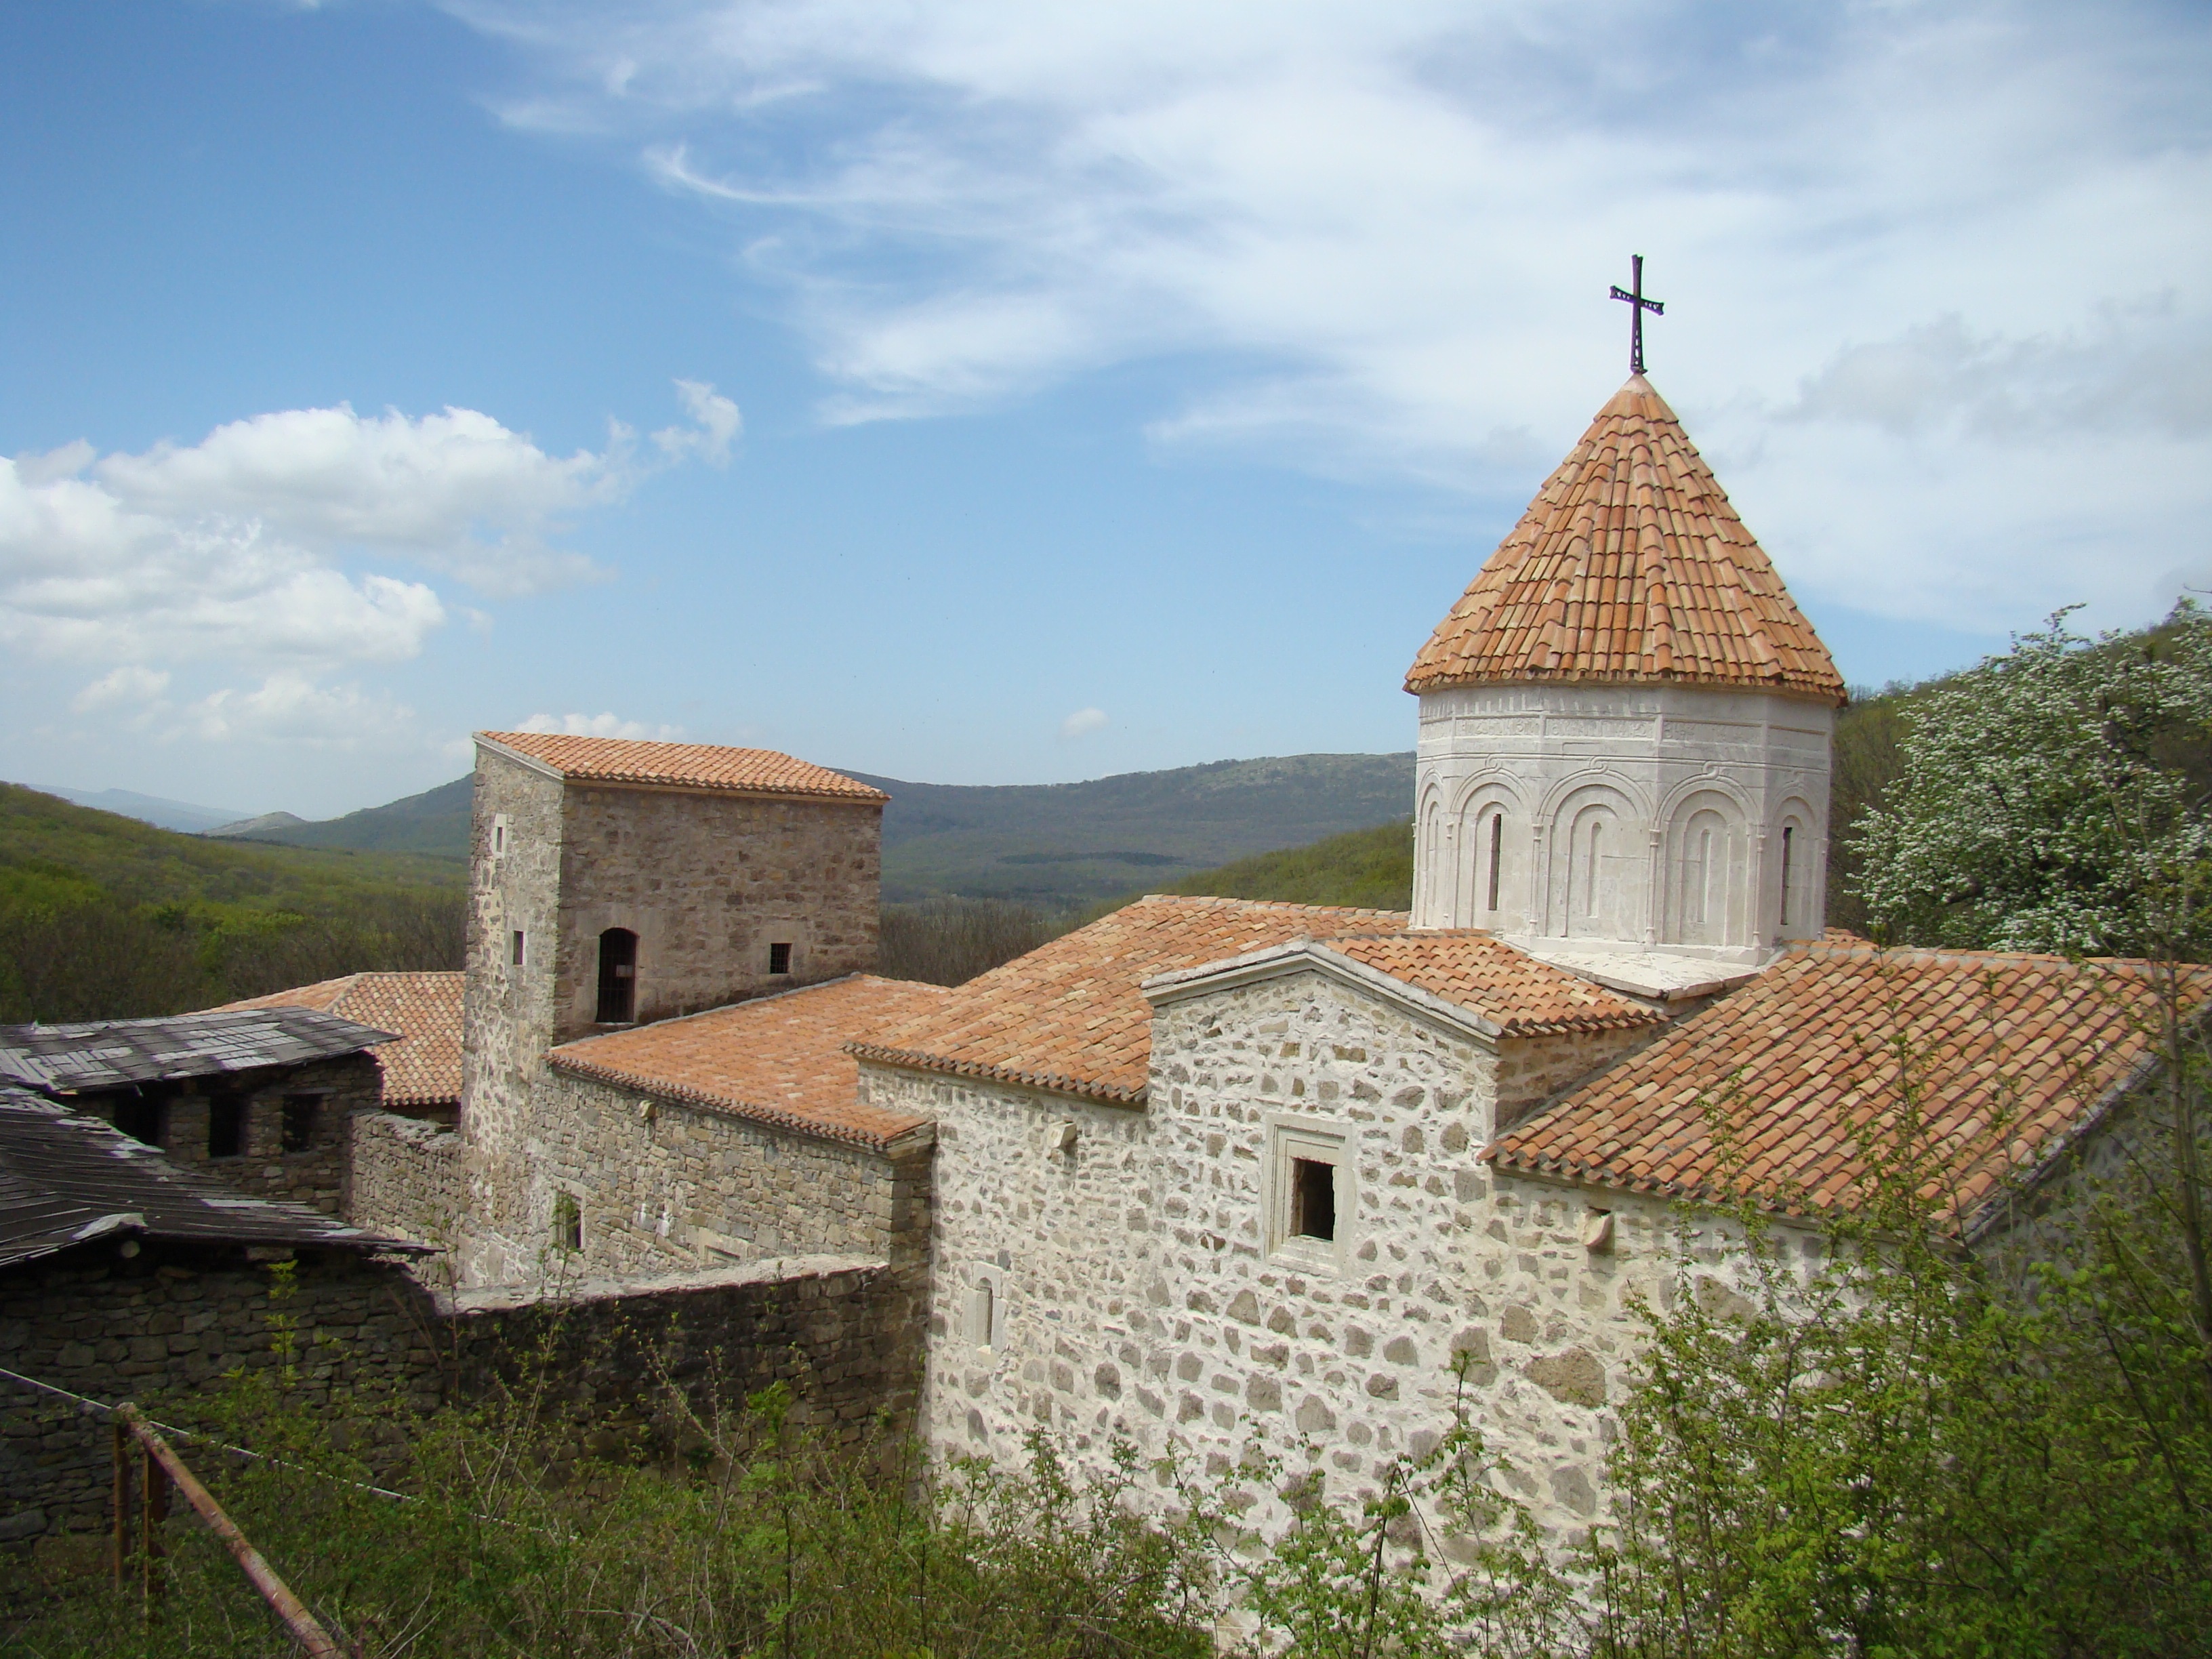
building, village, tower, church, chapel, fortification, place of worship, monastery, rural area, crimea, spanish missions in california, staryi krym, surb khach, armenian monastery